Neil Dawson

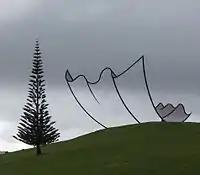
"Horizons" at Gibbs Farm

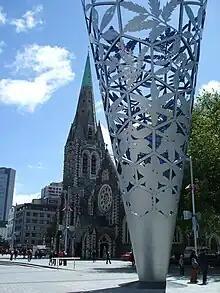
"The Chalice", Cathedral Square, Christchurch

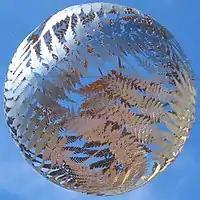
Neil Dawson's "Ferns" hangs above Wellington's Civic Square

Dawson was born in Christchurch in 1948. The son of Methodist minister John Brent Dawson and Florence Emily, he grew up in Masterton, Petone, and Hastings, and received his secondary education at Hastings Boys' High School where he was taught by Russ Williams.